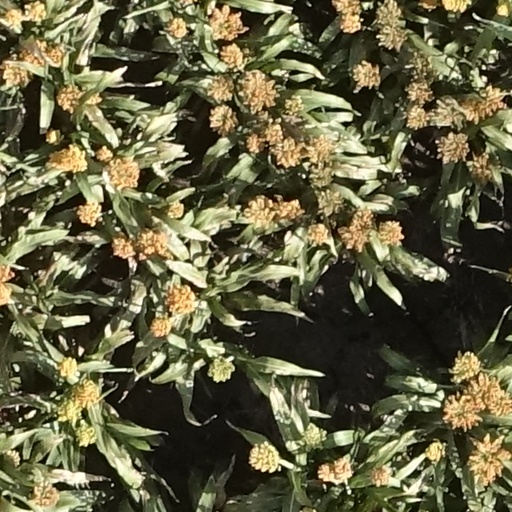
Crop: sorghum